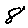
Label: 8